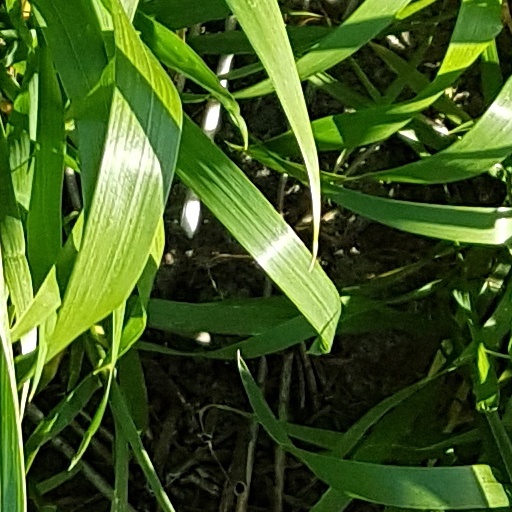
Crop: wheat